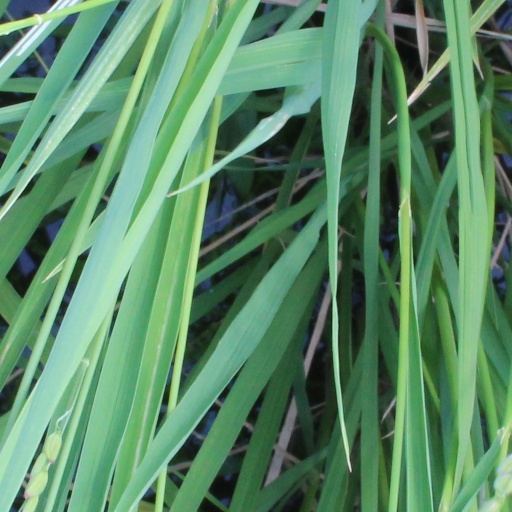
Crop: rice